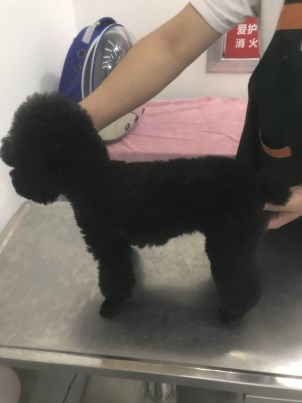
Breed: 7449-n000128-teddy